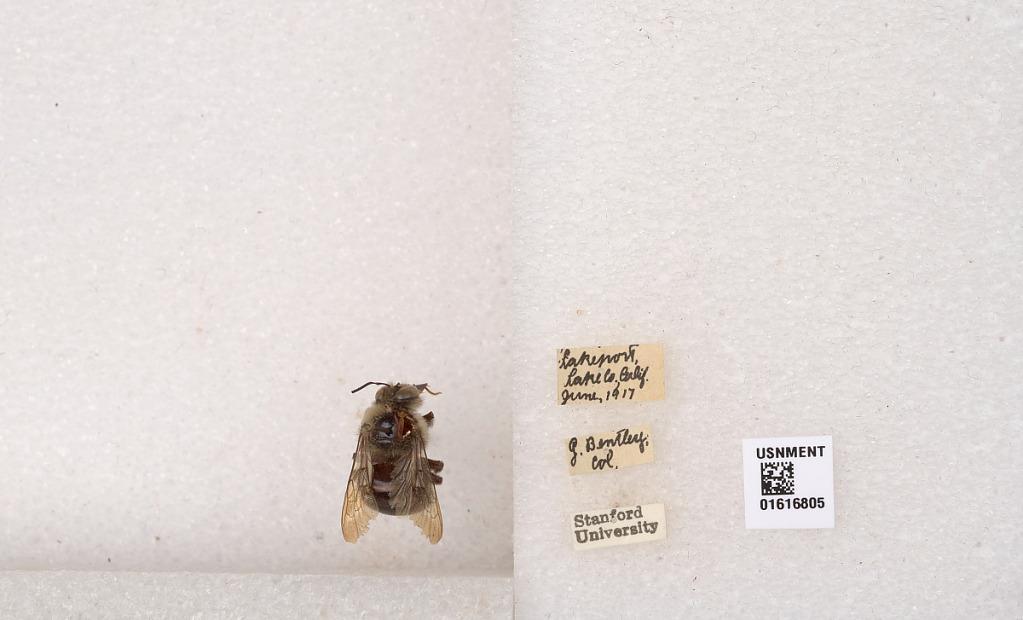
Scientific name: Xylocopa (Notoxylocopa) tabaniformis orpifex Smith
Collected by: G. Bentley
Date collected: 1917-6-1
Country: United States
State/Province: California
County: Lake
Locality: Lakeport
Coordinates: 39.043, -122.916